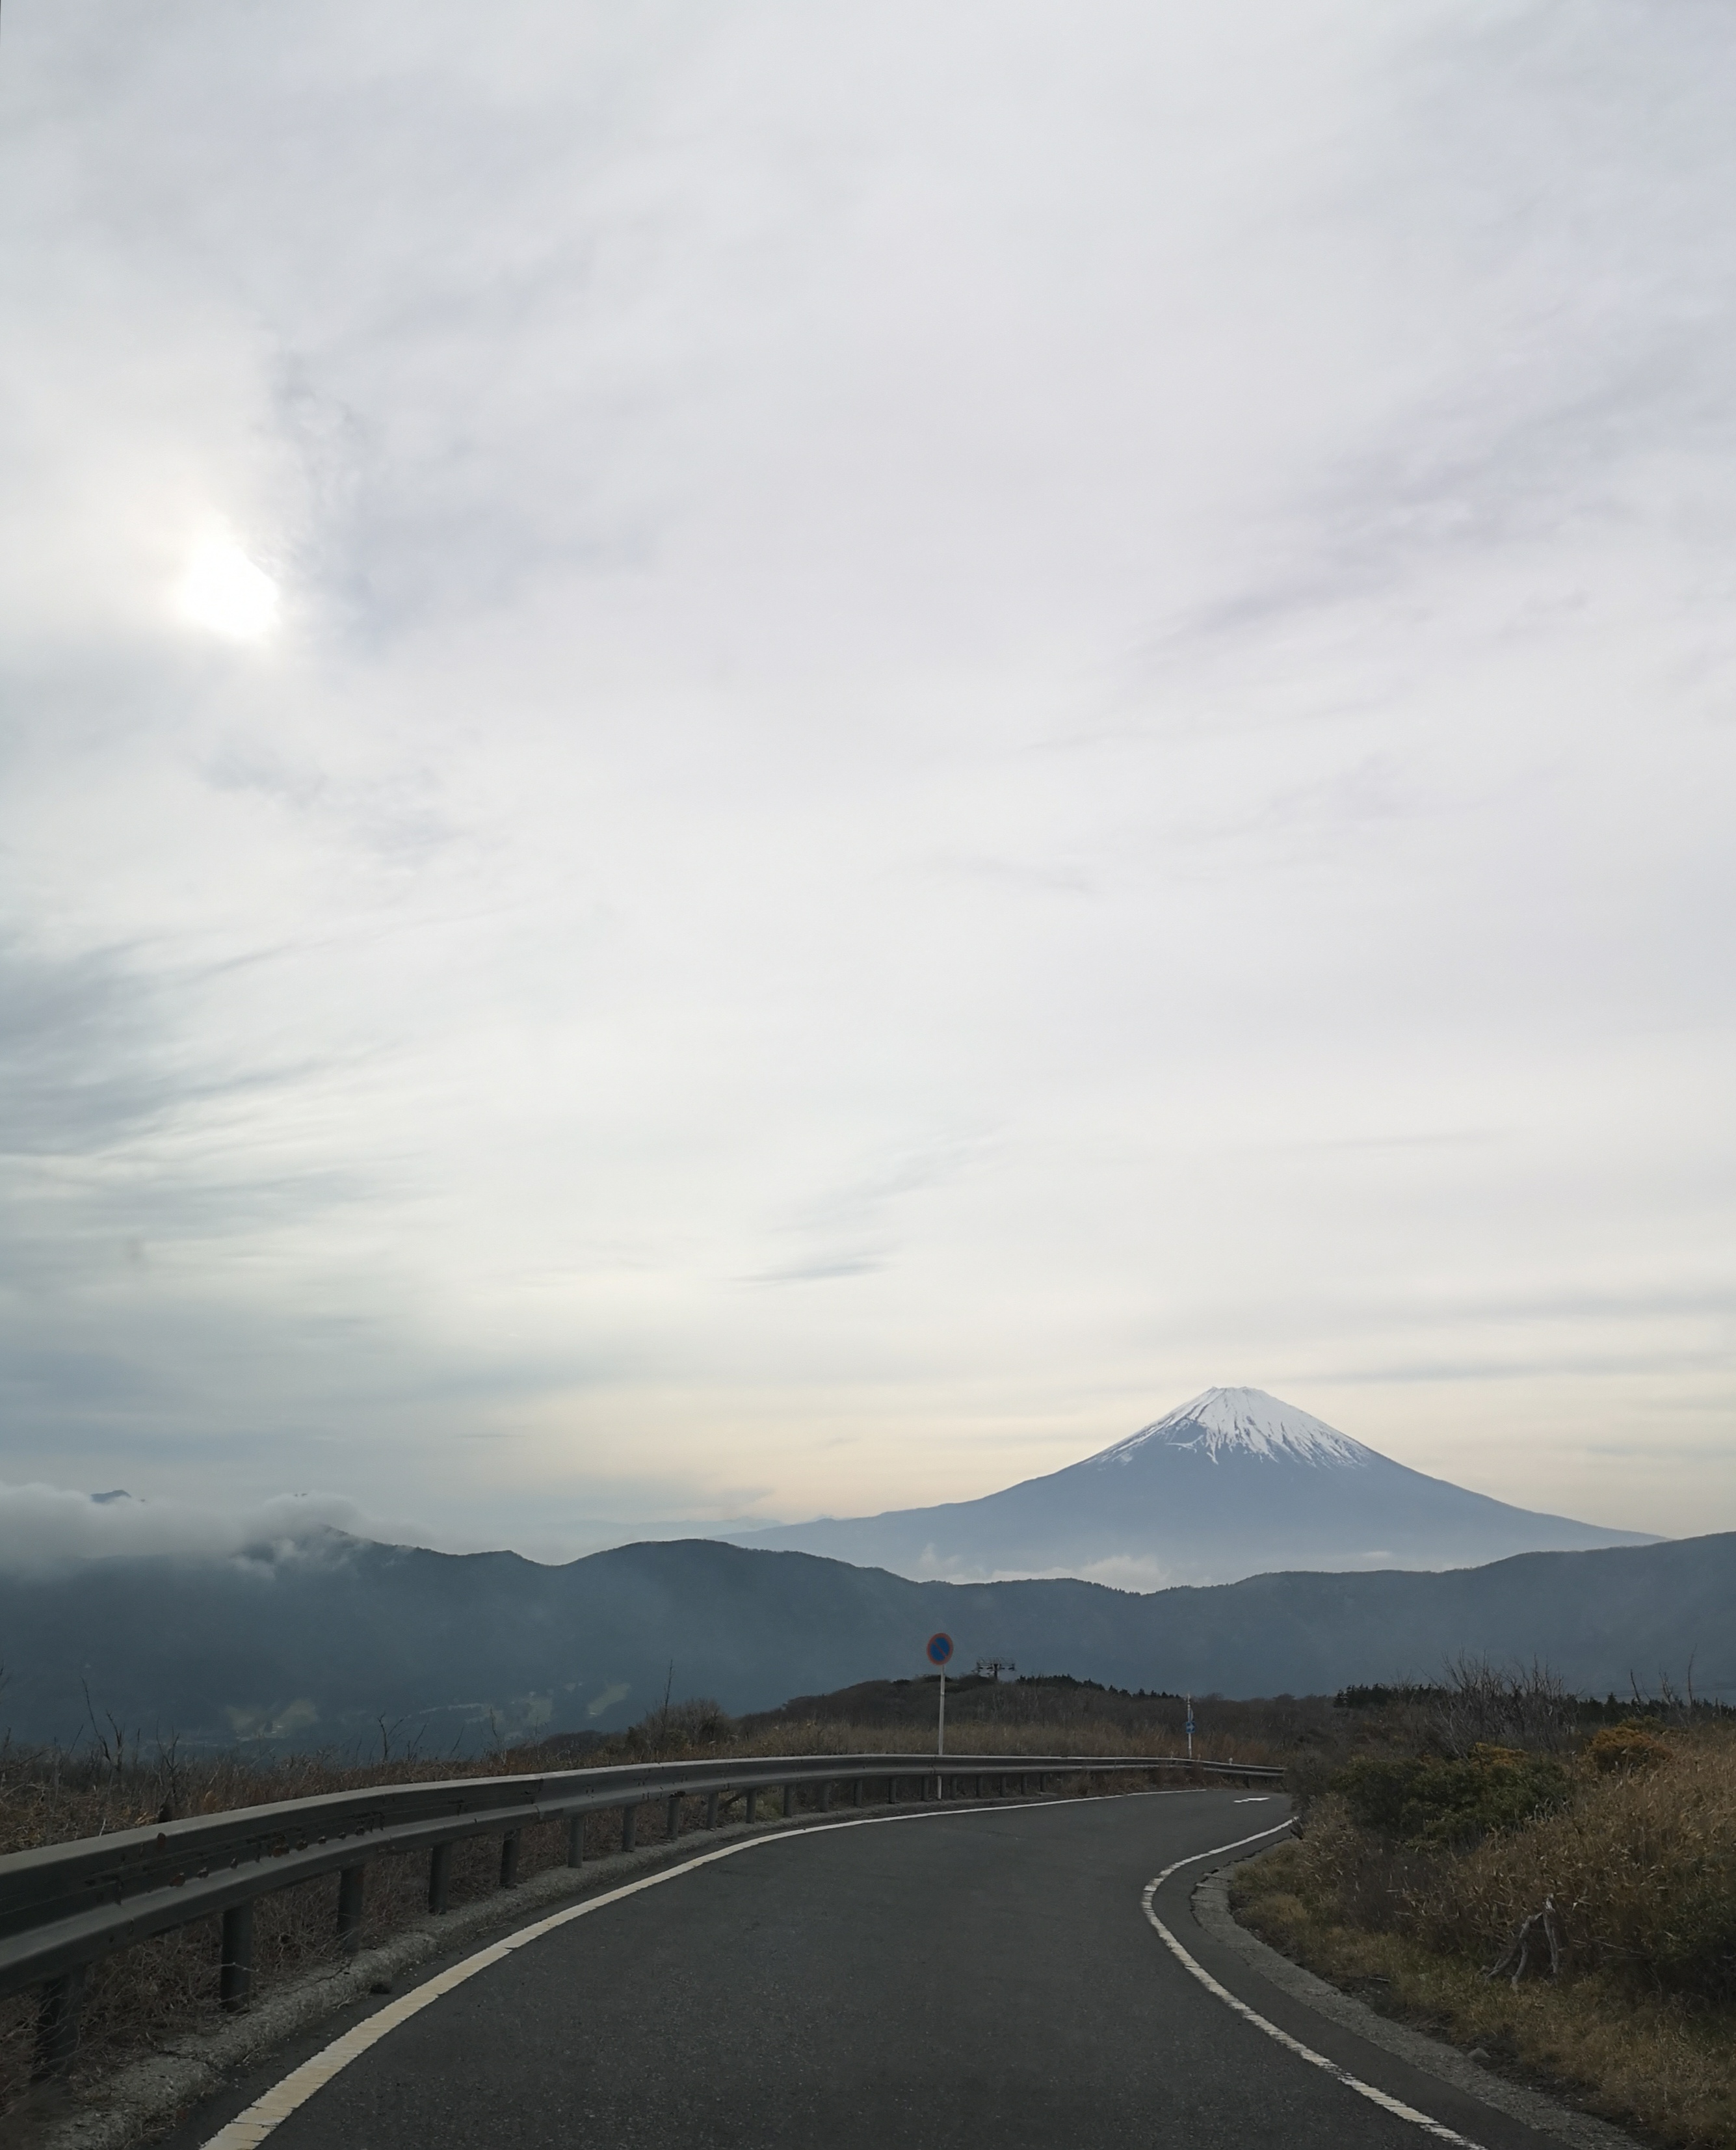
mountain, cloud, sky, road surface, asphalt, highland, natural landscape, atmospheric phenomenon, tar, thoroughfare, landscape, road, plain, horizon, tree, mountainous landforms, mountain range, hill, grassland, valley, lane, cumulus, highway, plateau, shoulder, ridge, fell, meteorological phenomenon, slope, freeway, evening, ocean, winter, steppe, fog, reservoir, tundra, loch, road trip, mist, prairie, summit